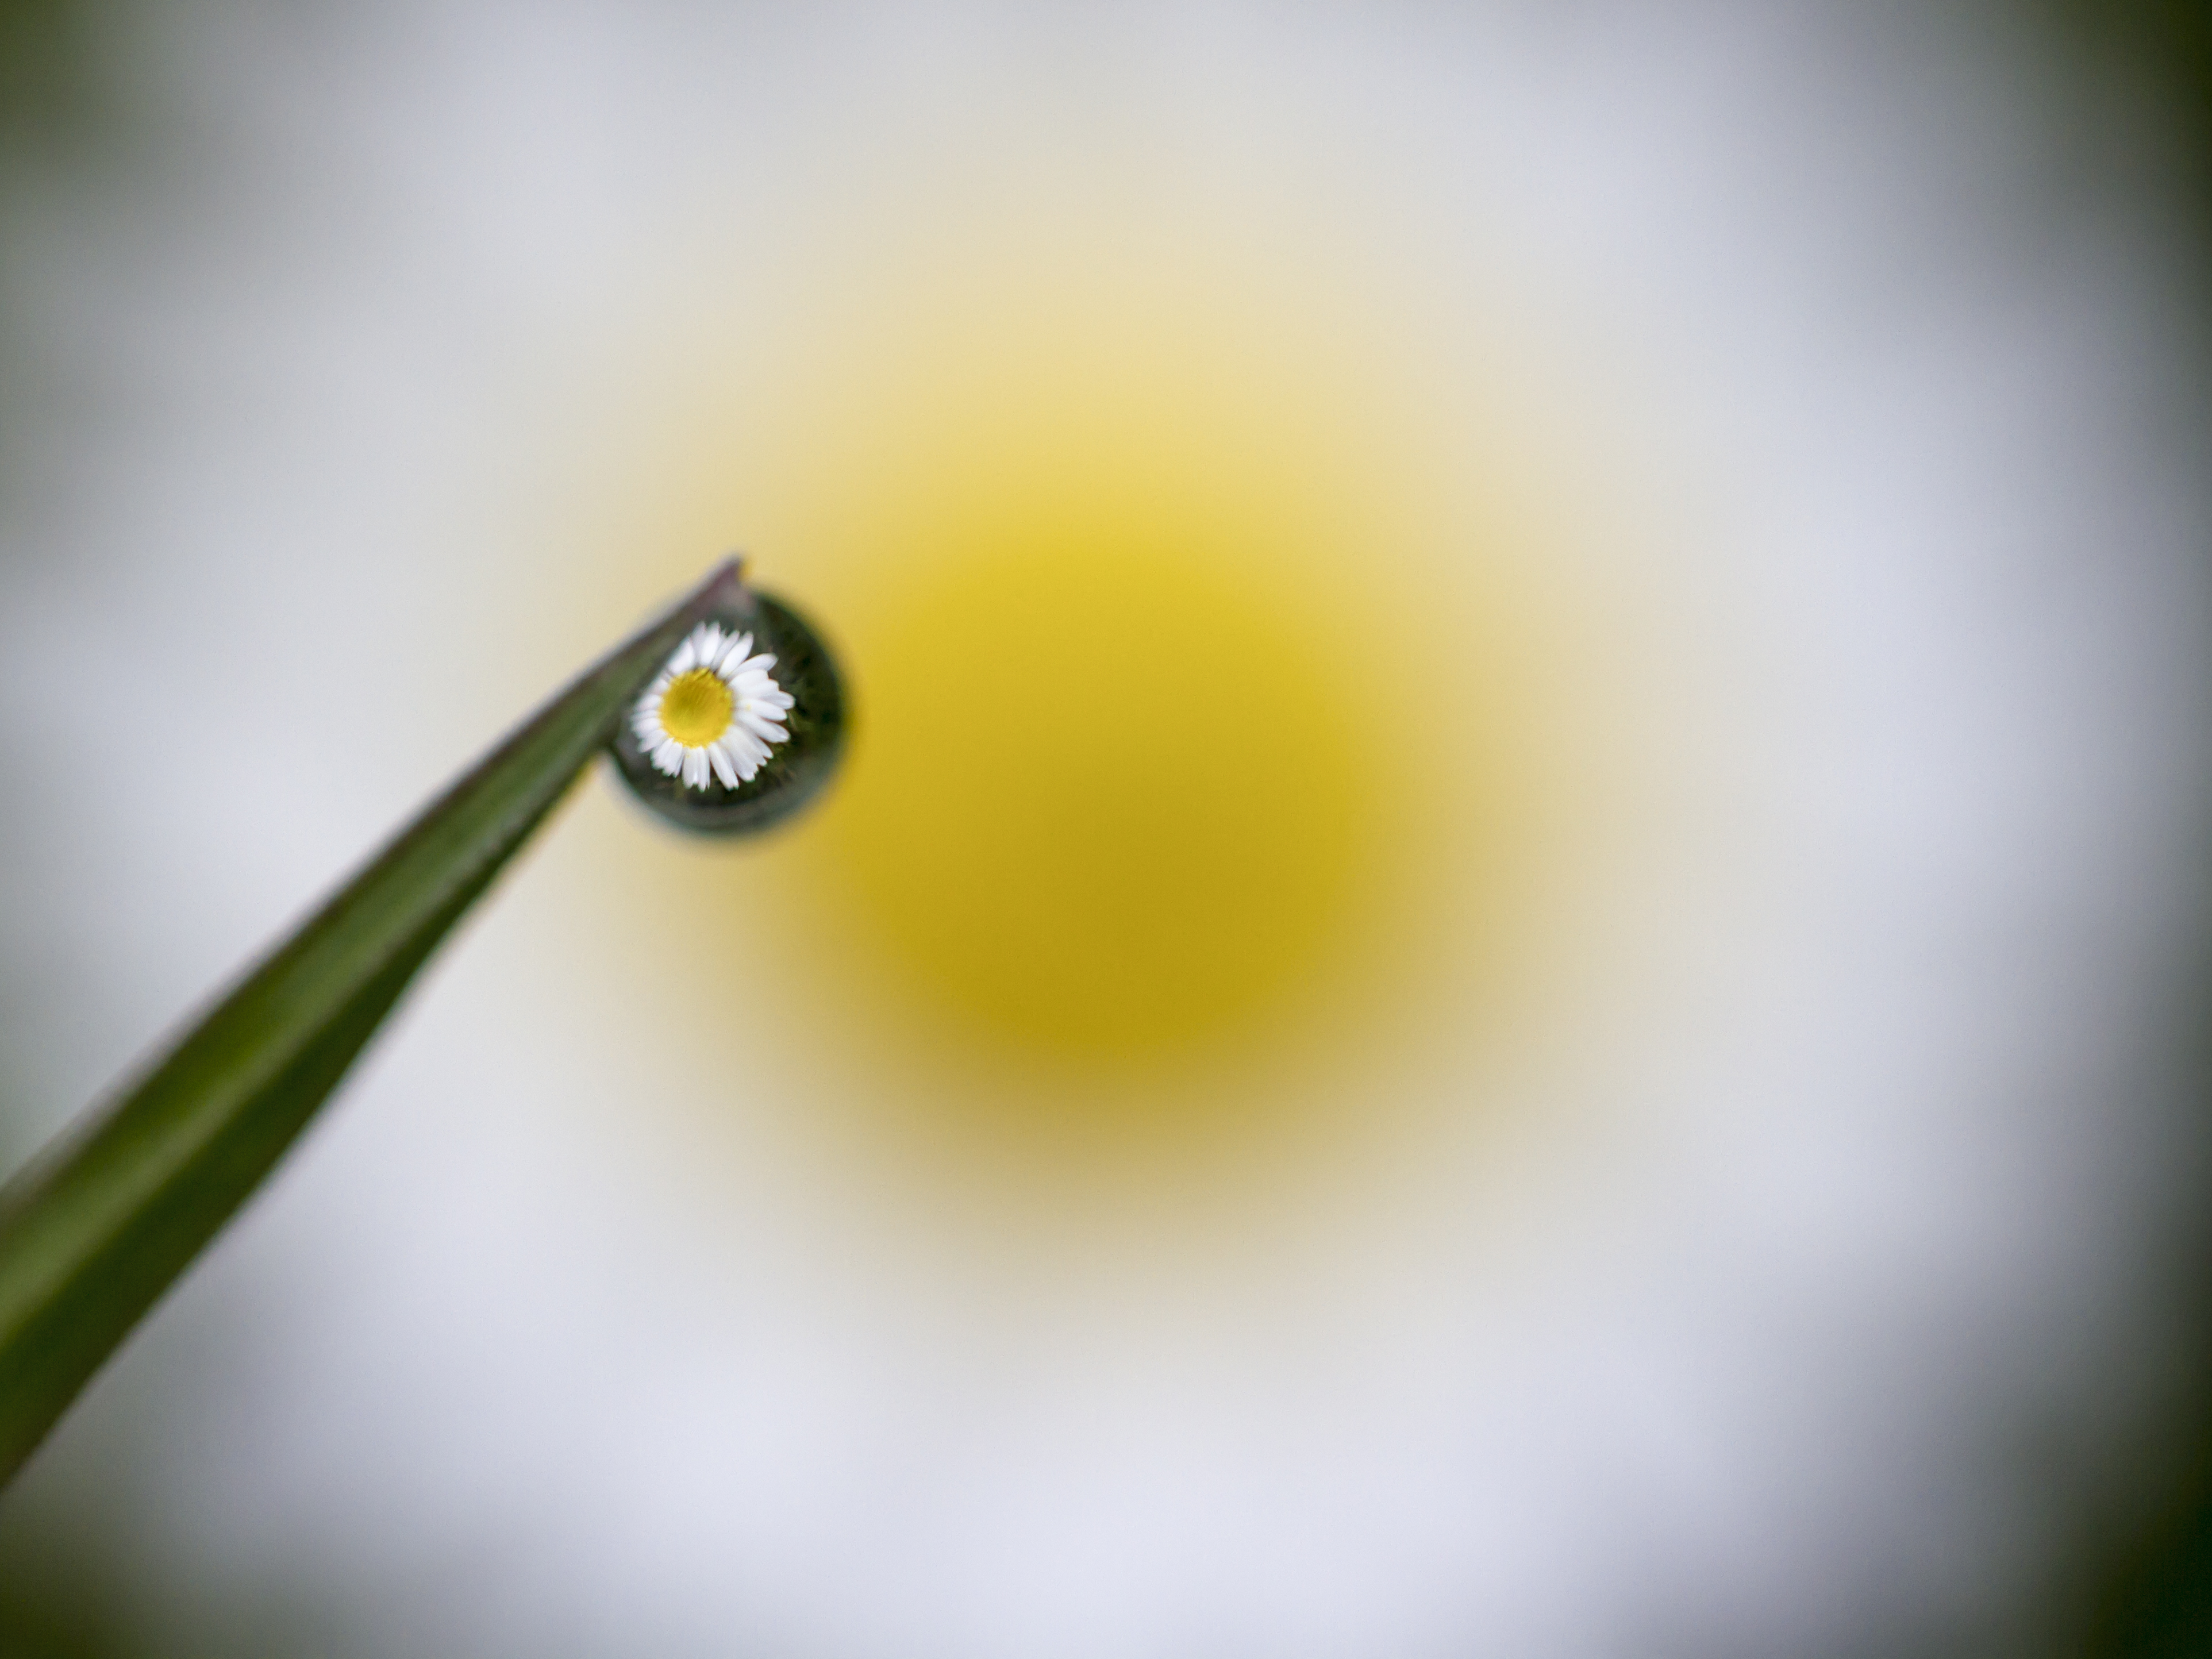
water, nature, drop, dew, light, plant, photography, sunlight, leaf, flower, green, reflection, color, yellow, close up, uk, eye, moisture, peterborough, macro photography, atmosphere of earth, computer wallpaper